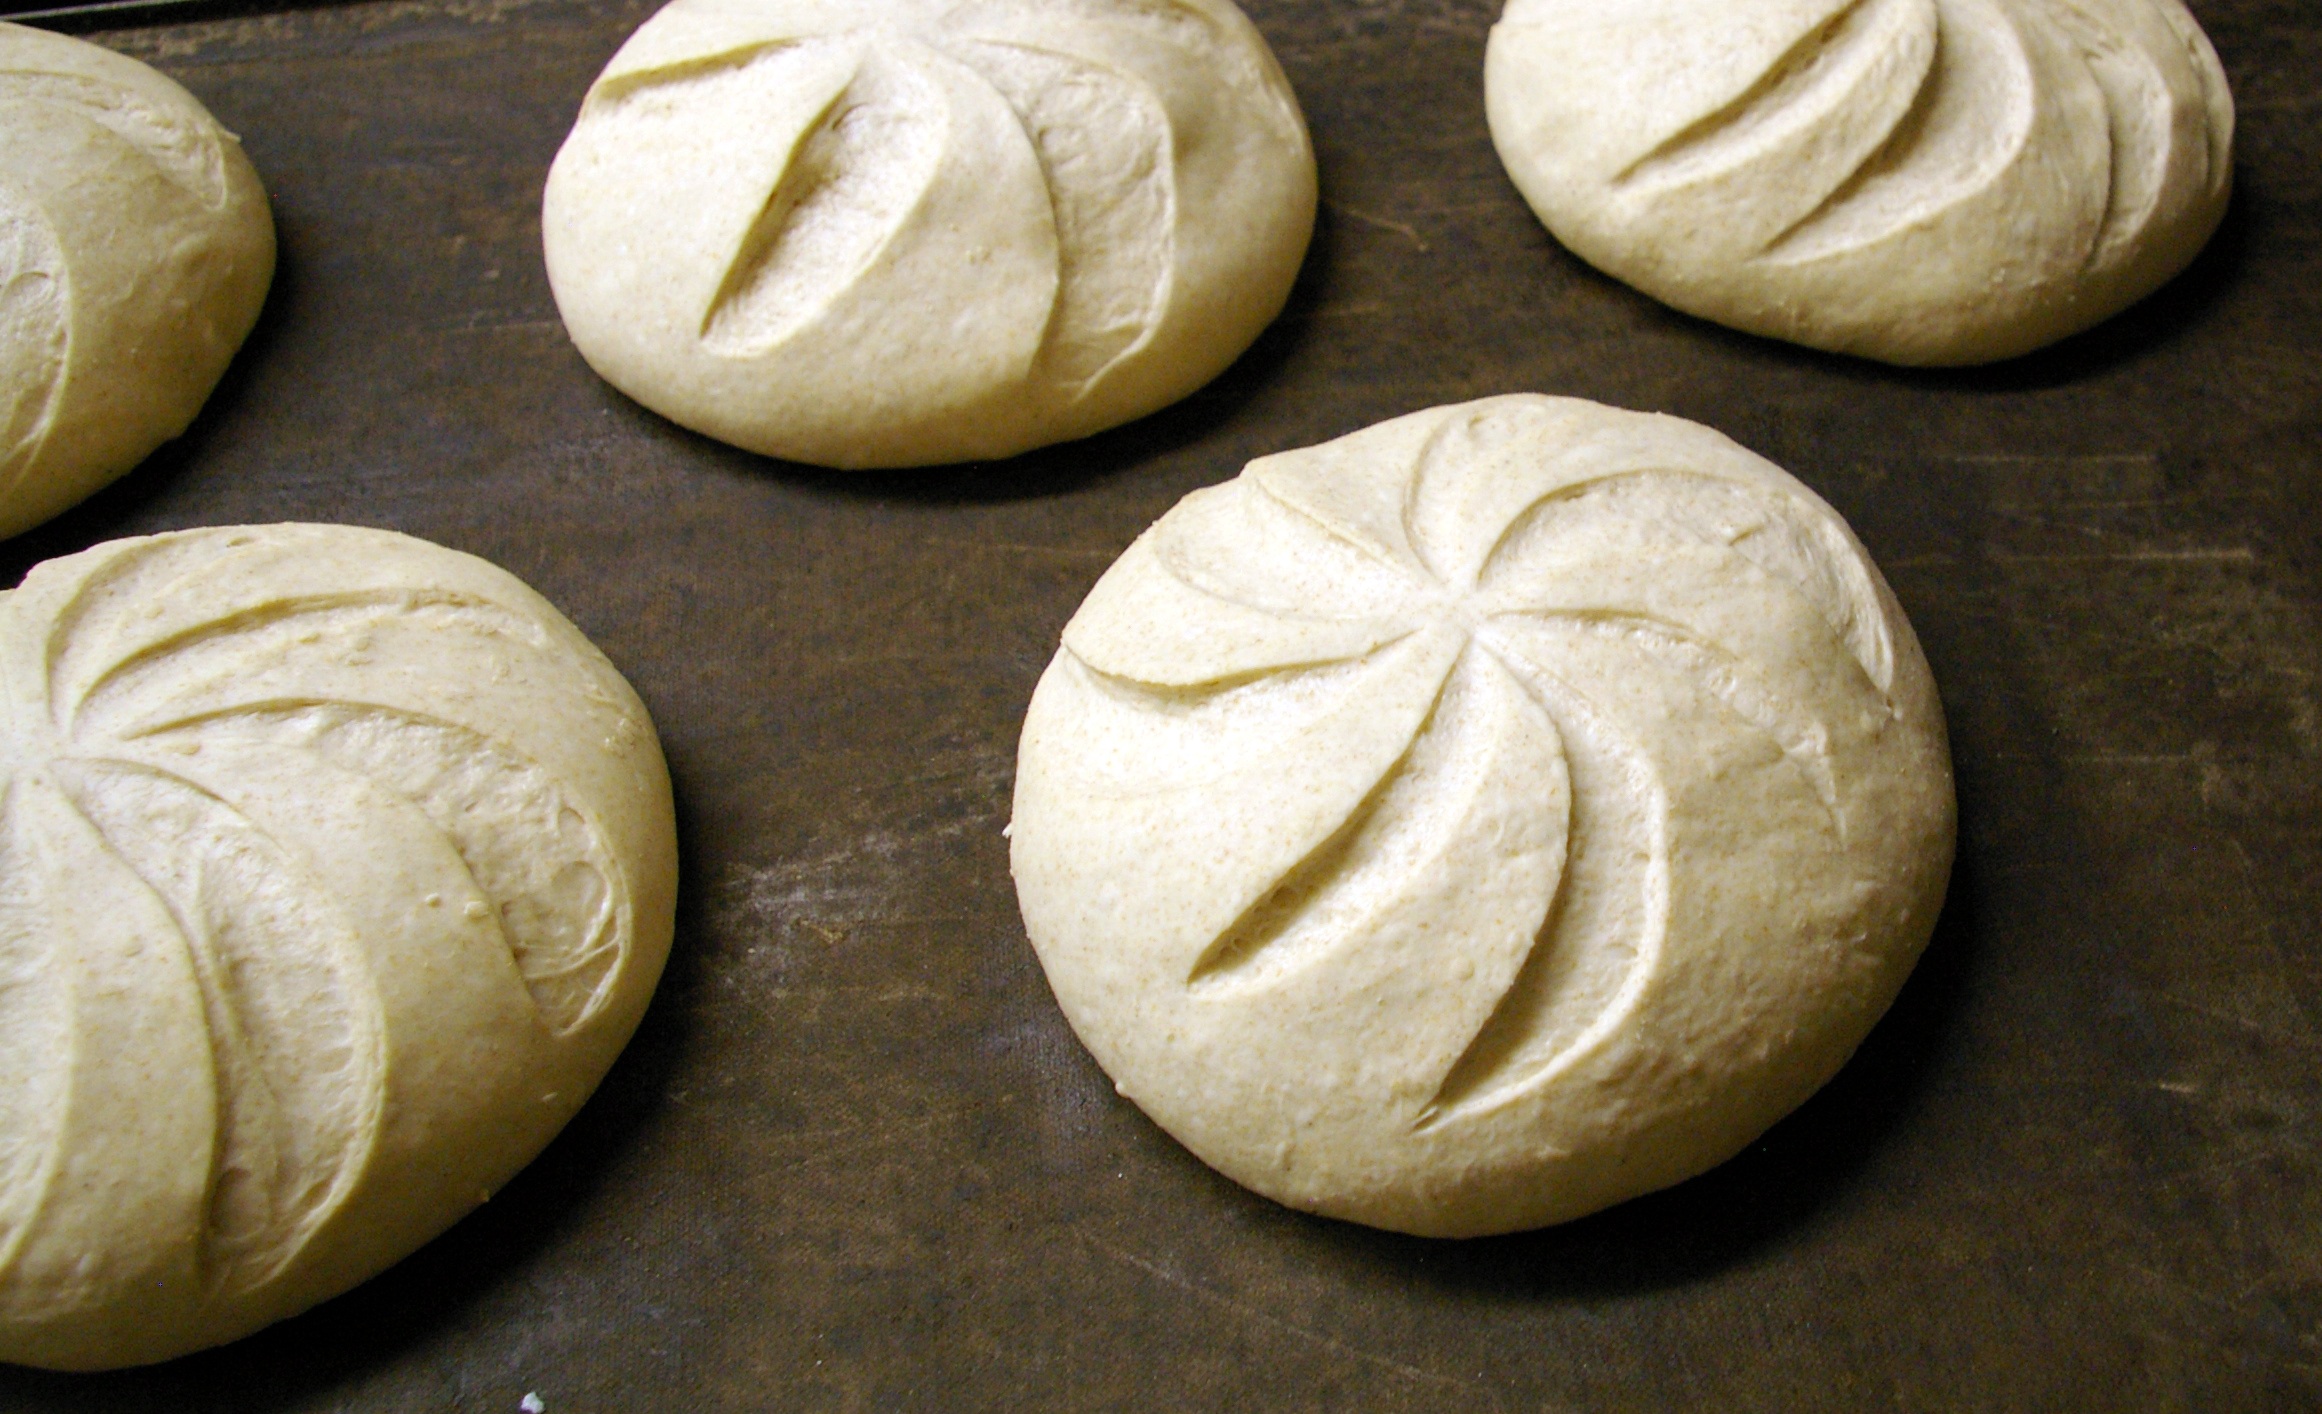
dish, food, produce, baking, cuisine, bread, bakery, dough, artisan, baked goods